Luke Pearce

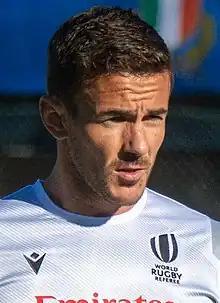

Luke Pearce (born 13 November 1987) is an English rugby union referee representing the Rugby Football Union. He is a regular referee in the English Premiership and has refereed games at European level and at the 2019 Rugby World Cup.